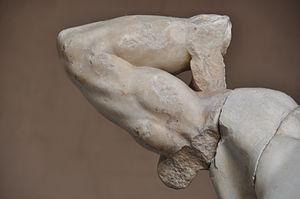
Bras du groupe de Laocoon.
Le groupe du Laocoon est une copie romaine en marbre d'une sculpture grecque antique en bronze représentant le prêtre troyen Laocoon et ses deux fils attaqués par des serpents.